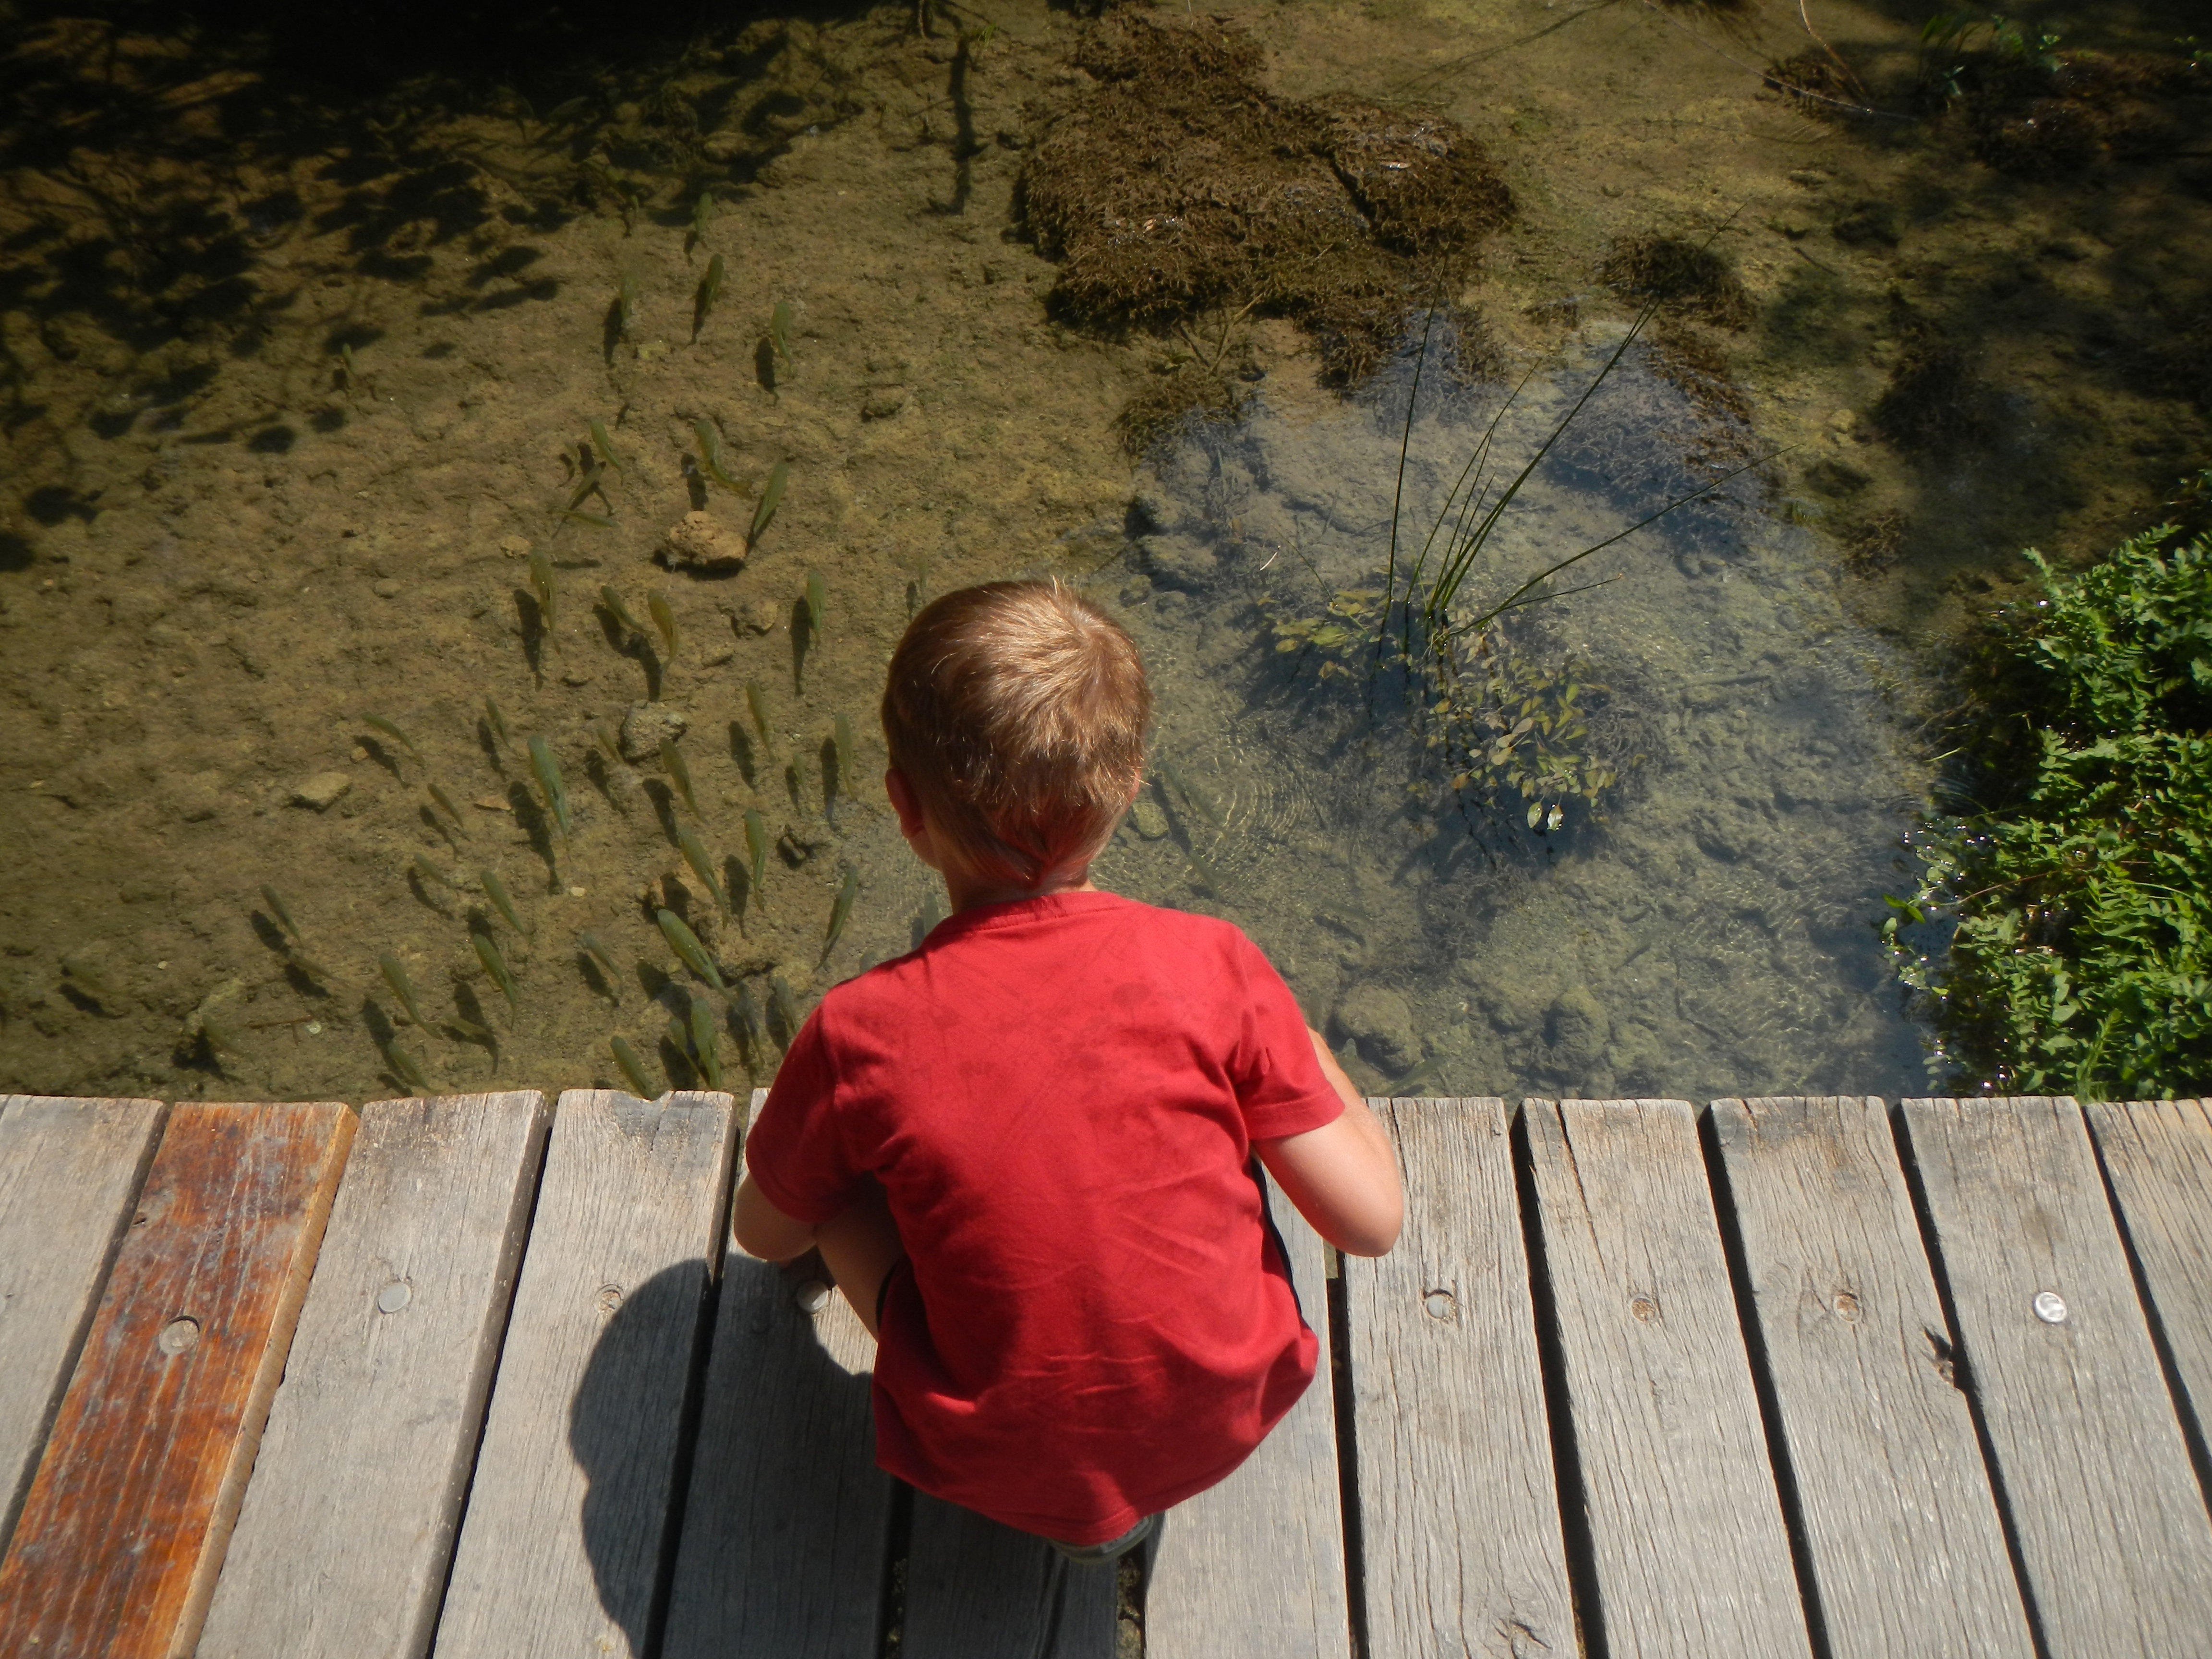
rock, wall